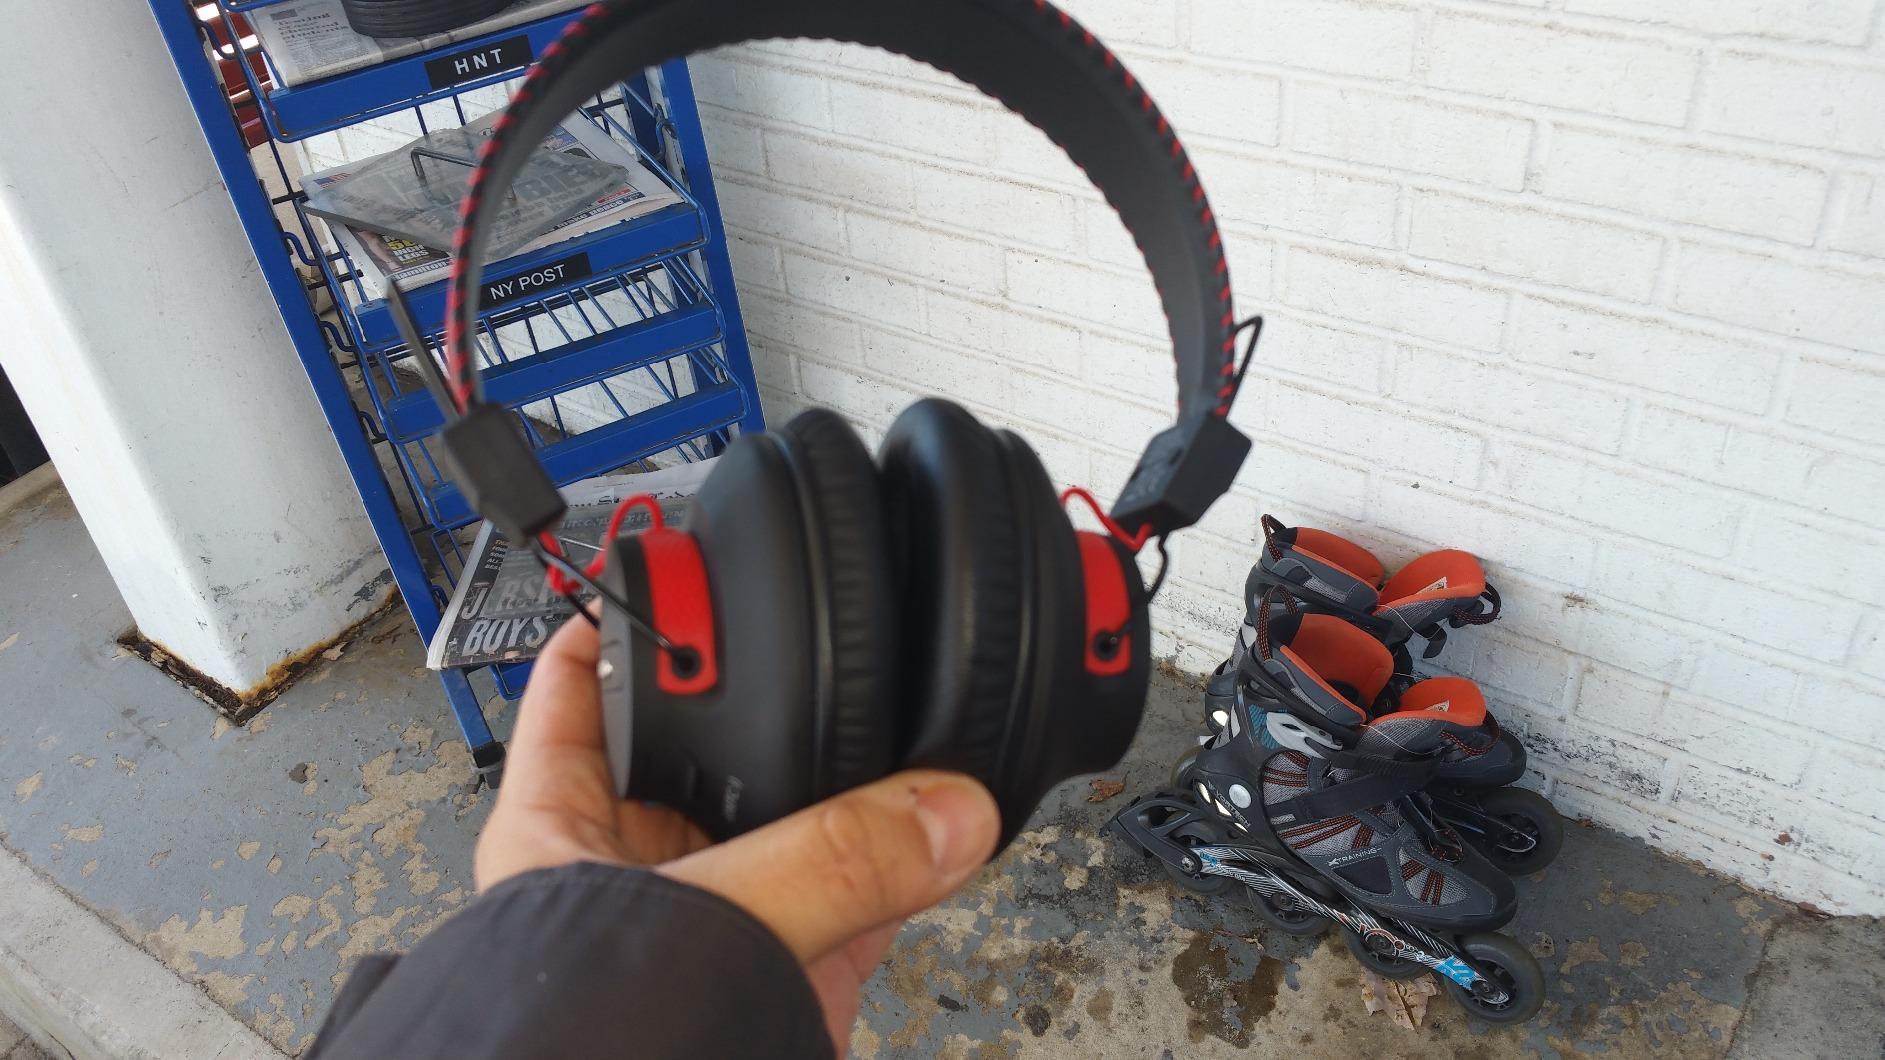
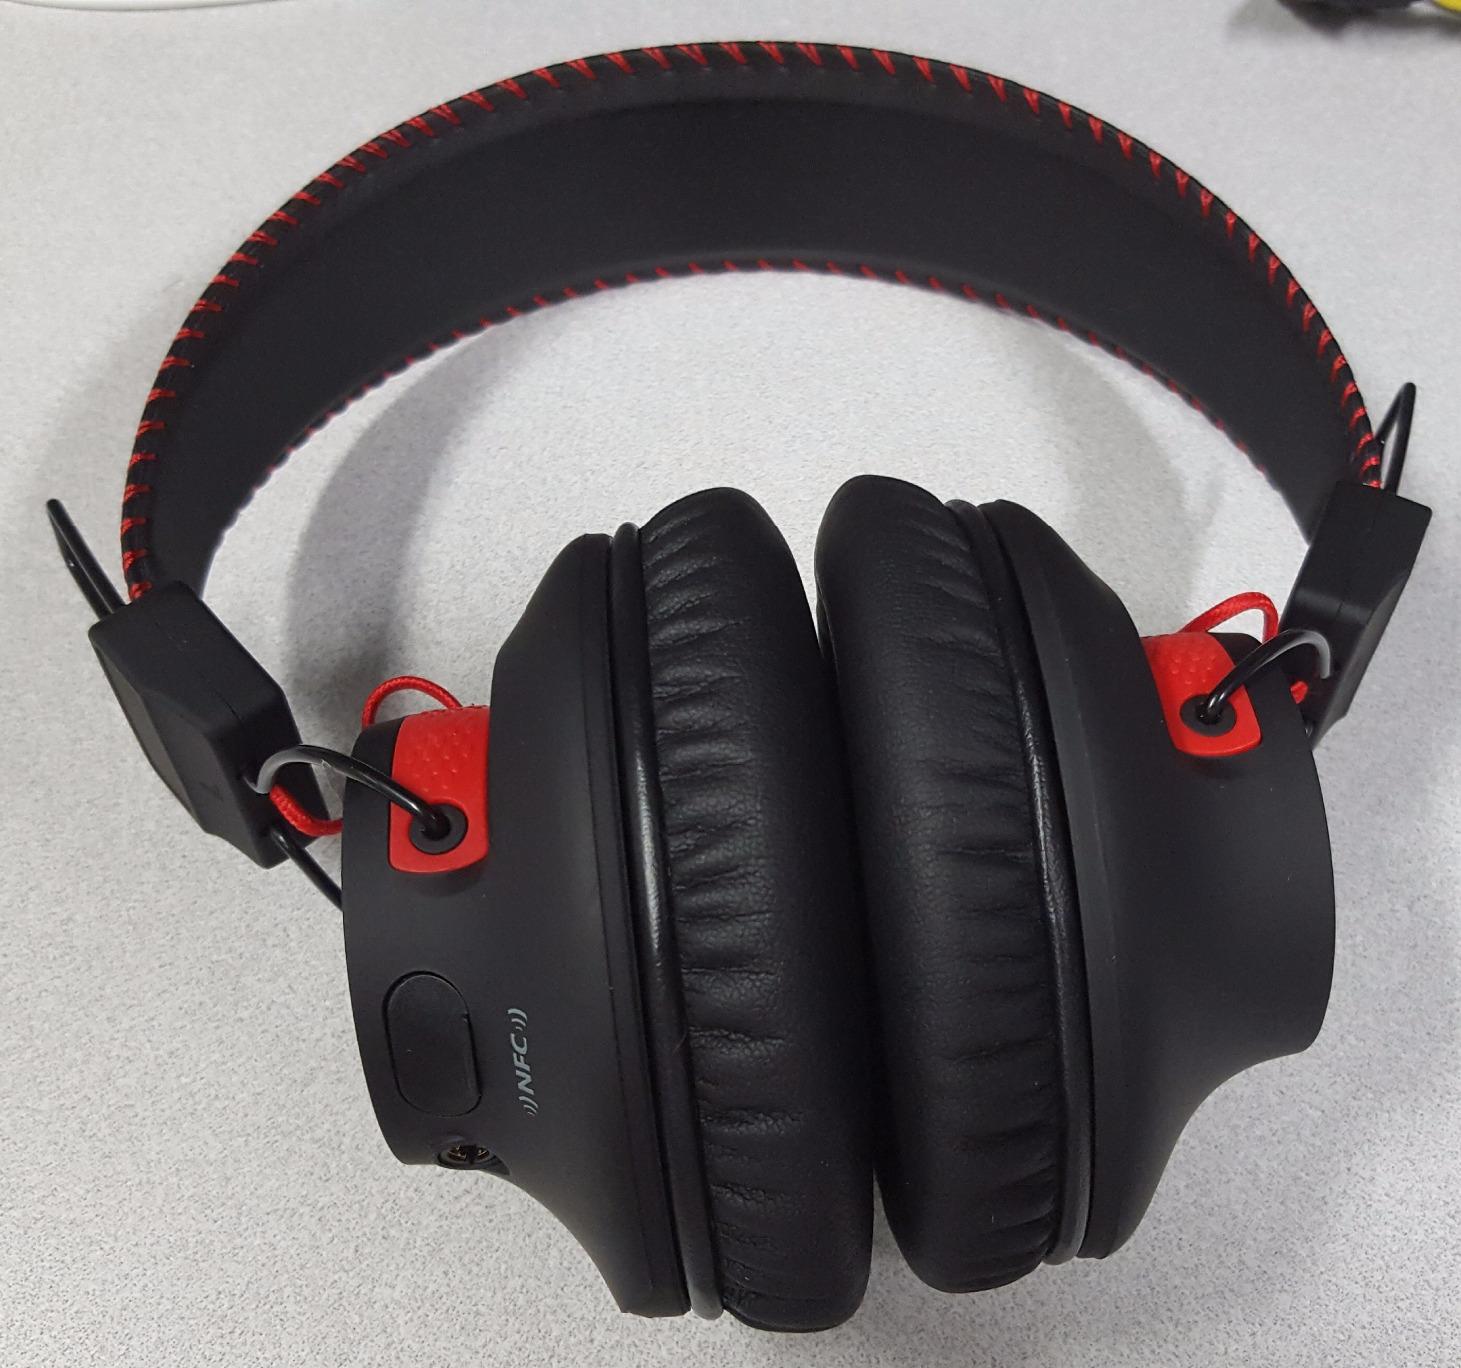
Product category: headphones
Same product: yes